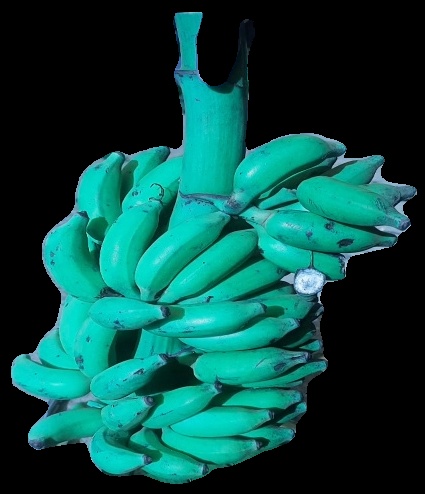
Variety: elakki-bale
Grade: grade3